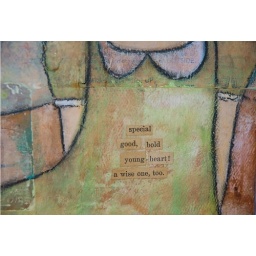
angel in green dress